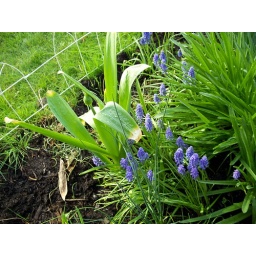
Spring garden flowers at my home in April 2007.